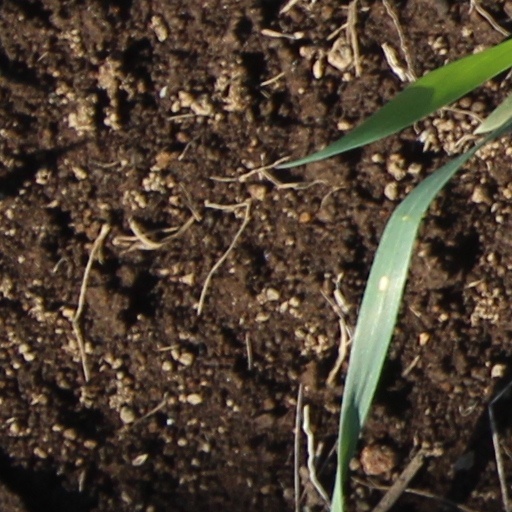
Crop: wheat